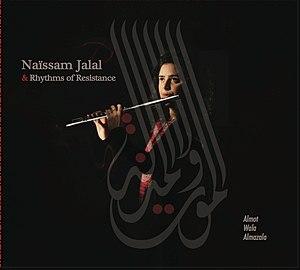
Naïssam Jalal &amp
Naïssam Jalal, née en 1984 à Paris, est une flûtiste d'origine franco-syrienne.